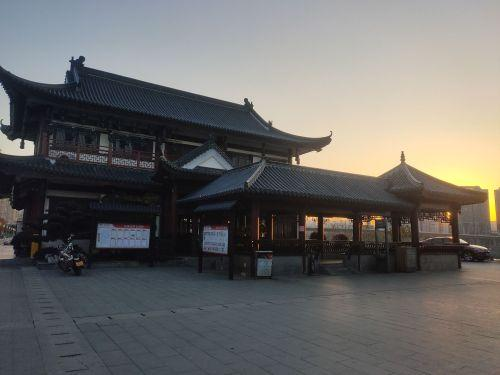
地标名称：分袂亭
所在城市：株洲市·芦淞区